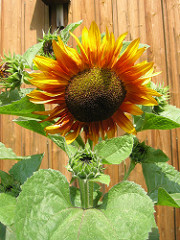
Flower: sunflower